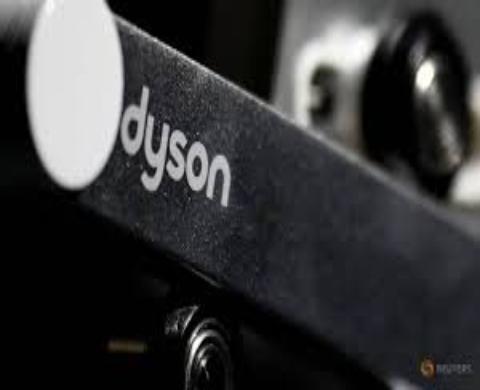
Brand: adyson
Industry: Clothes